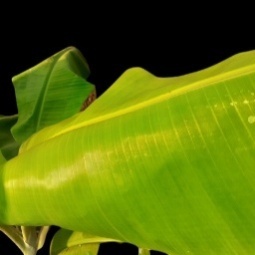
Label: Healthy